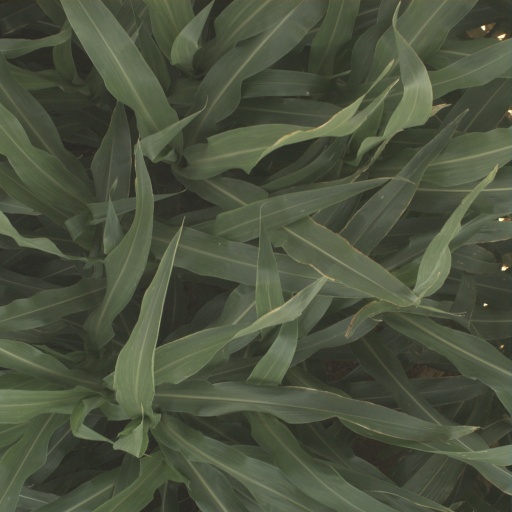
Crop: sorghum